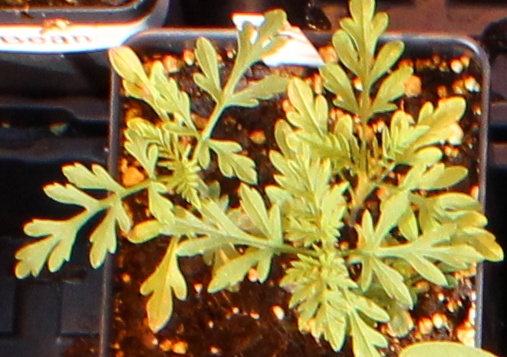
Label: Ragweed